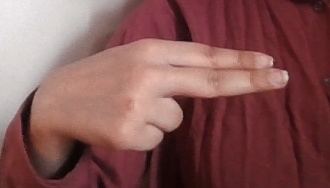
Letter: ain